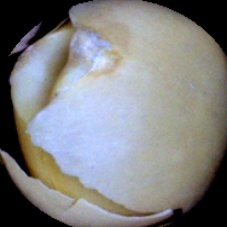
Label: Broken